Ellsworth and Lovie Ballance House

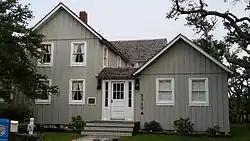

Ellsworth and Lovie Ballance House is a historic home located at Hatteras, Dare County, North Carolina. It was built about 1915, and is a two-story, three-bay, T-shaped frame dwelling. It sits on a brick pier foundation and has board-and-batten siding. The front facade features a hipped roof front porch. It is an example of a characteristic Hatteras house form.